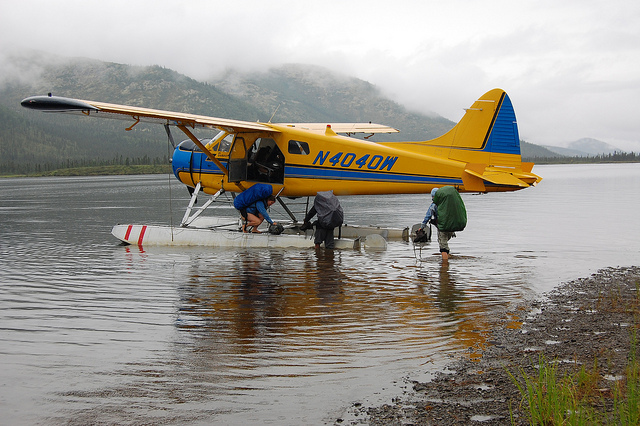
user: Given an image and a question. Answer the question in a short answer. Question: Where would this usually happen? Short Answer:
assistant: on lake